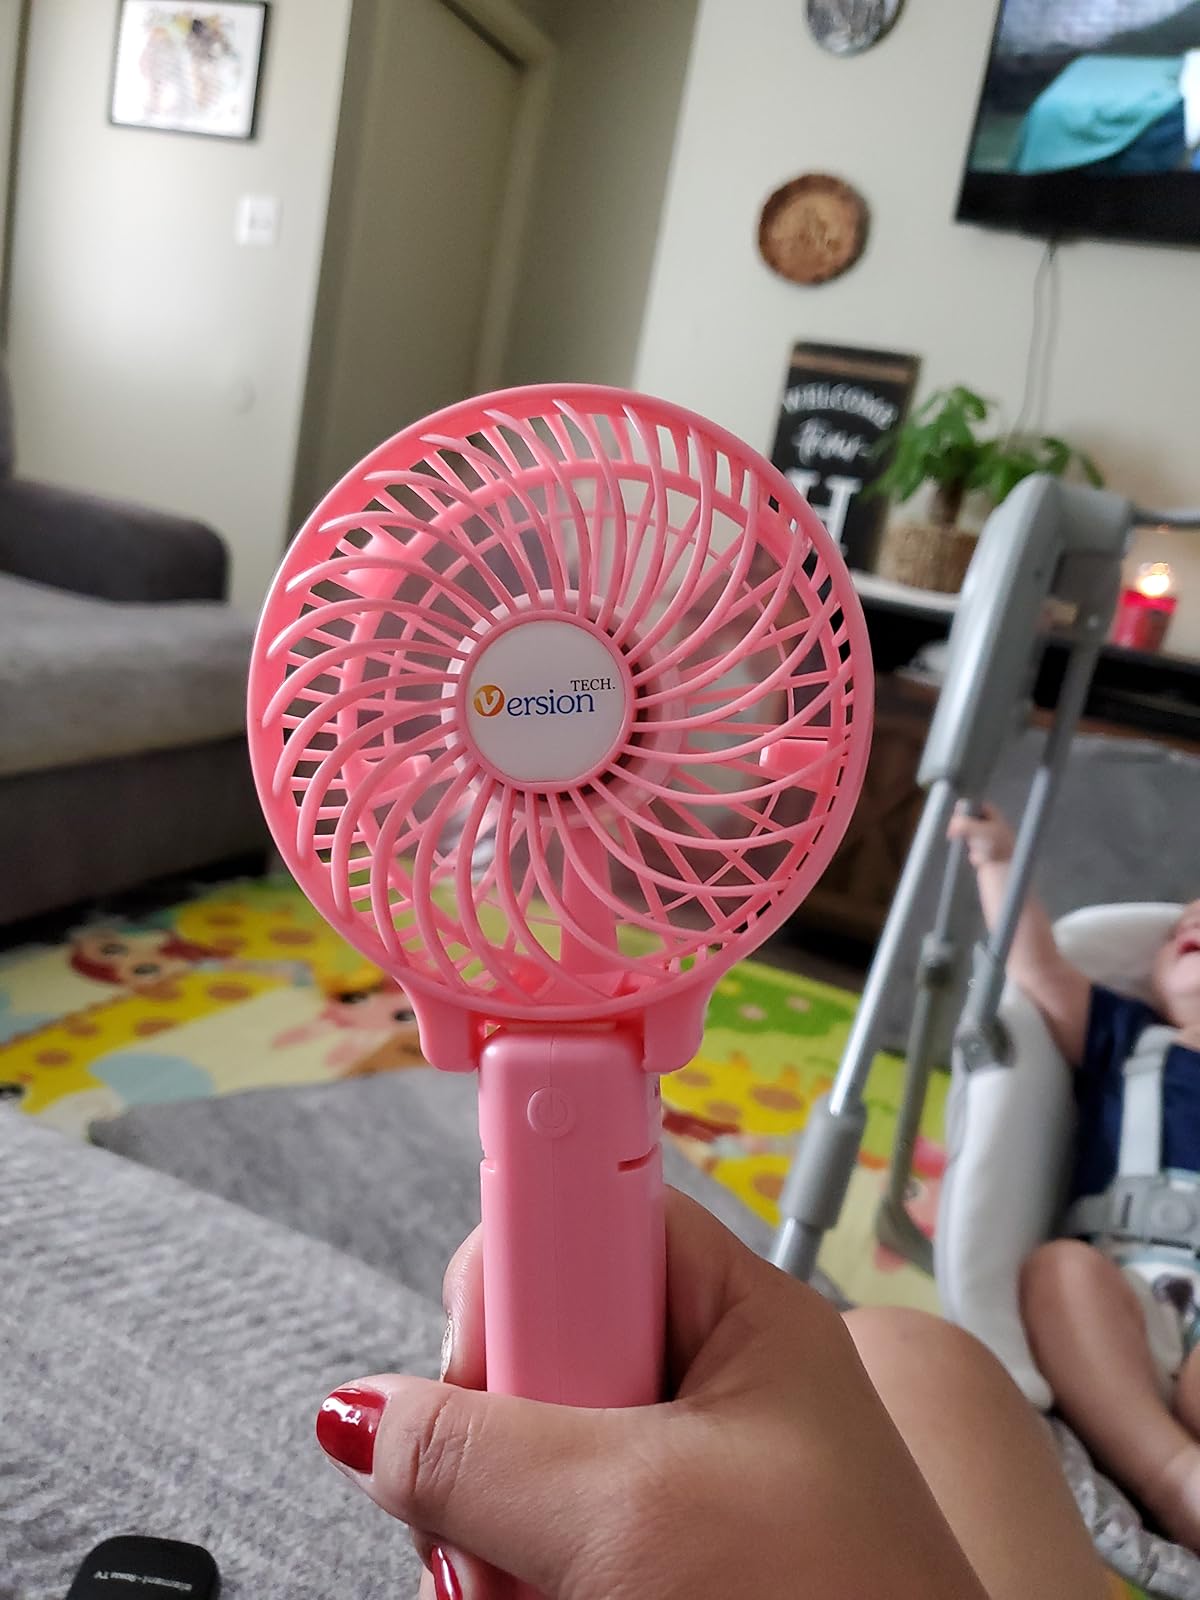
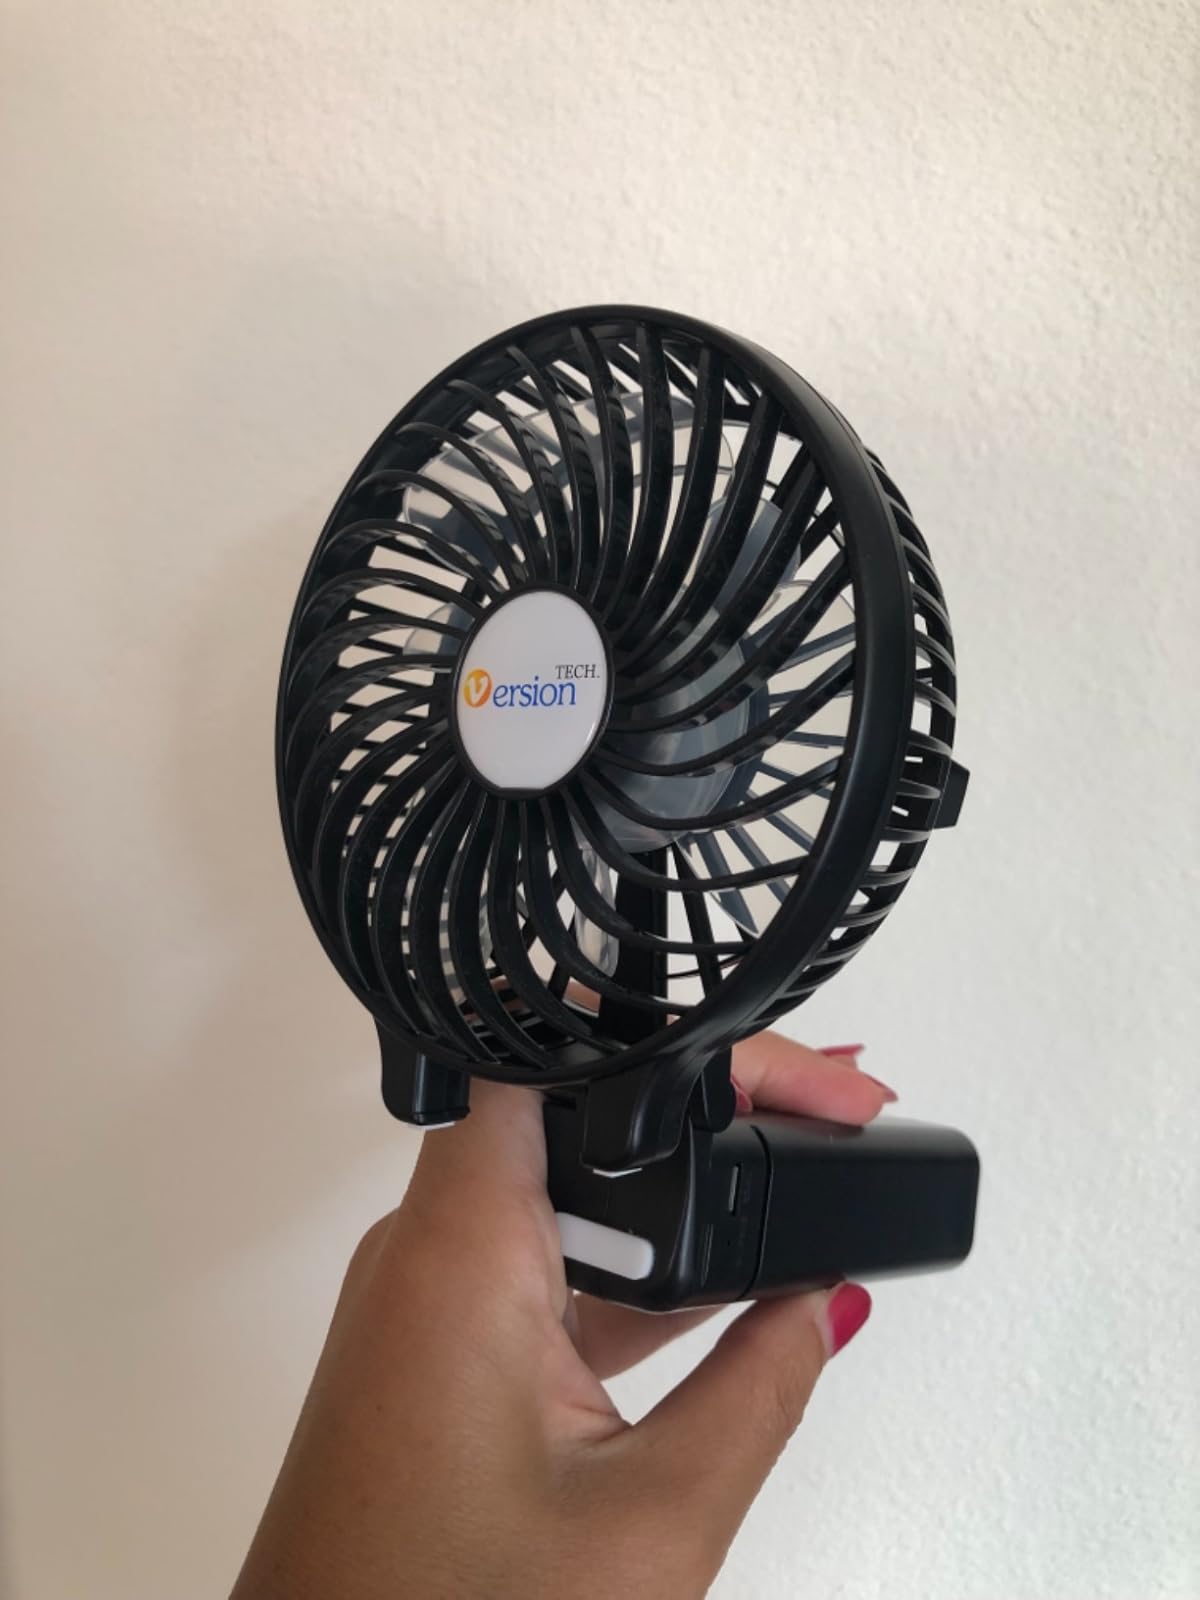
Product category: fan
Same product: no